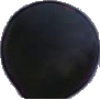
Label: blue_grape